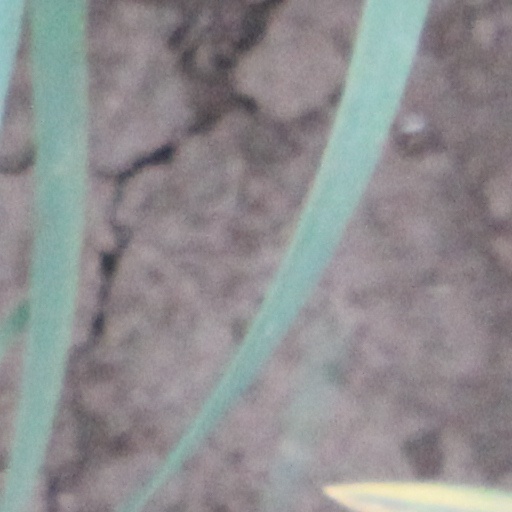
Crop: wheat